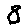
Label: 8